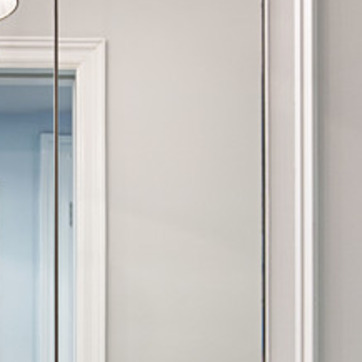
Material: mirror